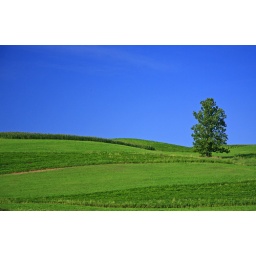
A tree in a rolling field of green with a perfect summer blue sky